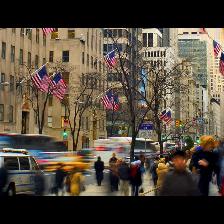
Label: Human